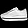
Label: Sneaker